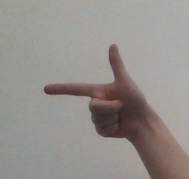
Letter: yaa